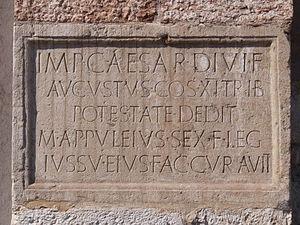
Inscription latine de Marcus Appuleius dans l'église de Sant'Apollinare (Trentin, Italie). CIL V 5027 = CIL V *00434,09 = D 00086 = ETrentine 00117 Italiano: Trento (Italia): iscrizione latina di Marcus Appuleius (Marco Apuleio), 23 a.C., murata nell'abside della chiesa di Sant'Apollinare"